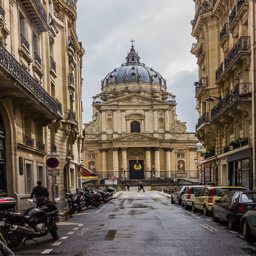
from a block away a portion of the dome is no longer visible .